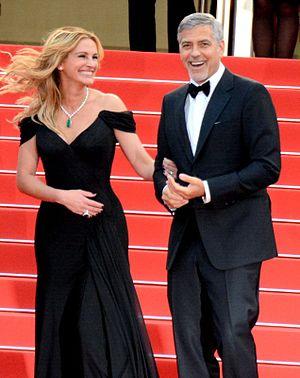
Julia Roberts et George Clooney à la présentation de ""Money Monster"" au festival de Cannes"